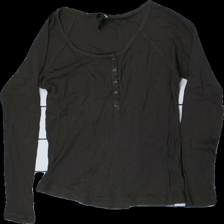
View: front
Type: Top
Category: Ladies
Brand: H&M
Colors: Brown
Material: 55% cotton, 45% viscose
Cut: C-collar
Size: M
Season: All
Price range: <50
Recommended usage: Export